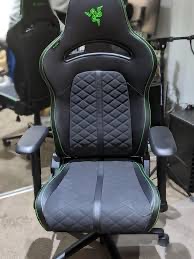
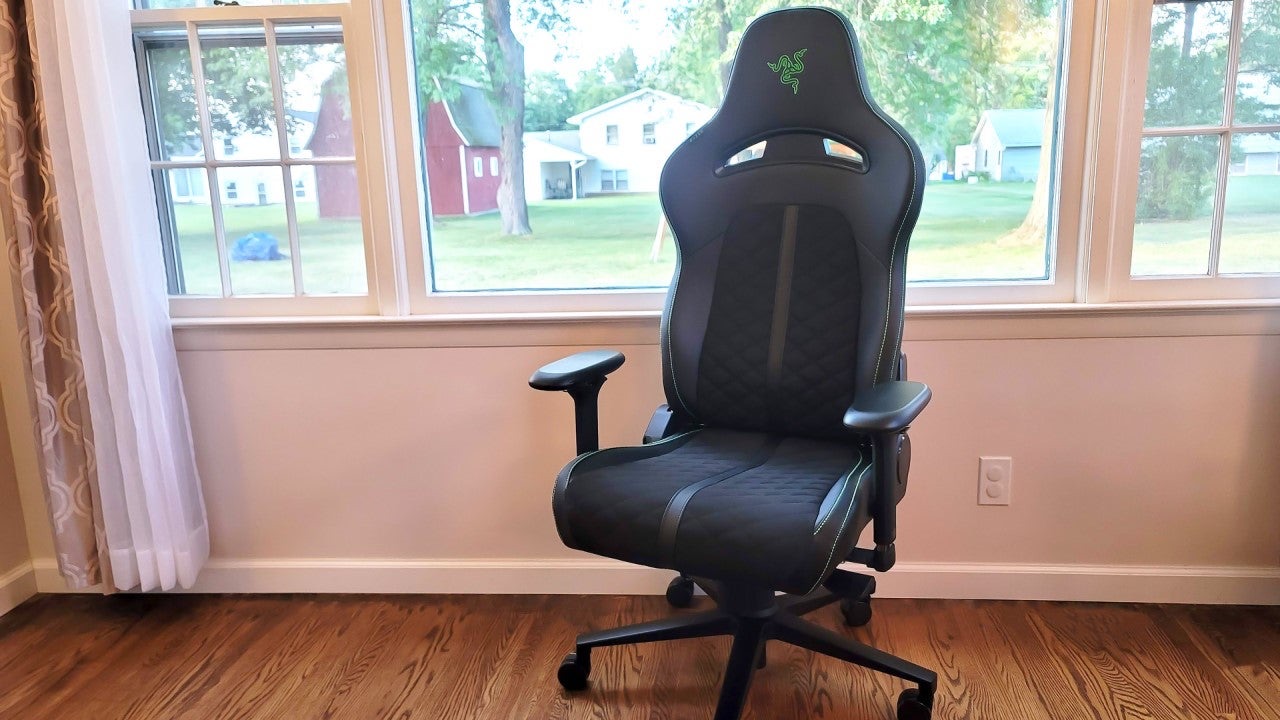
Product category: items_chair
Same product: yes